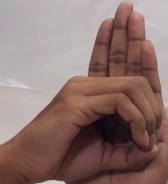
ASL sign: 0